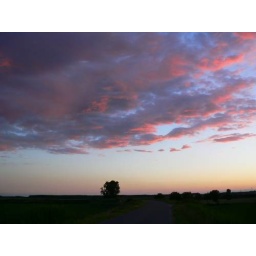
under the pink cloud